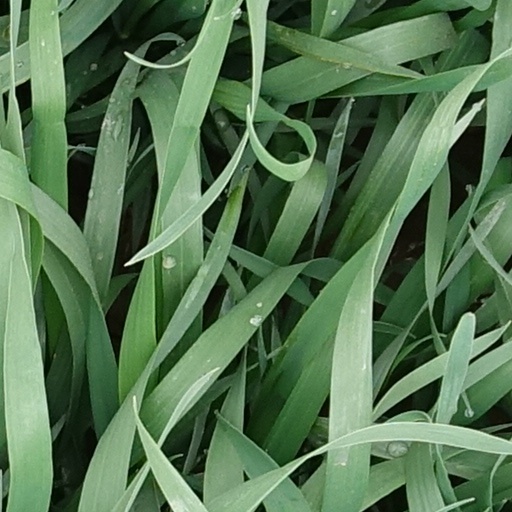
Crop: wheat